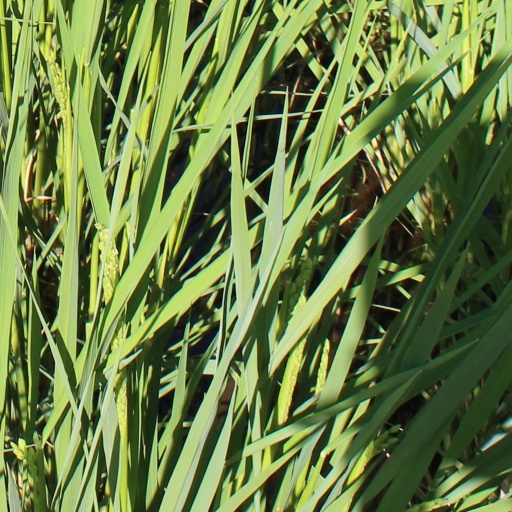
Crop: rice